Heavy cavalry

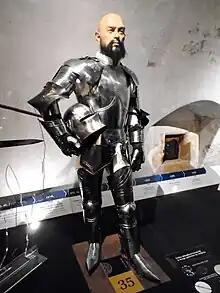
Exhibit of a Croatian Heavy Cavalryman (15th century) at the Međimurje County Museum, Croatia

Muslim military advances in Sub-Saharan Africa relied heavily on armoured cavalry, playing a similar role to that in medieval Europe.